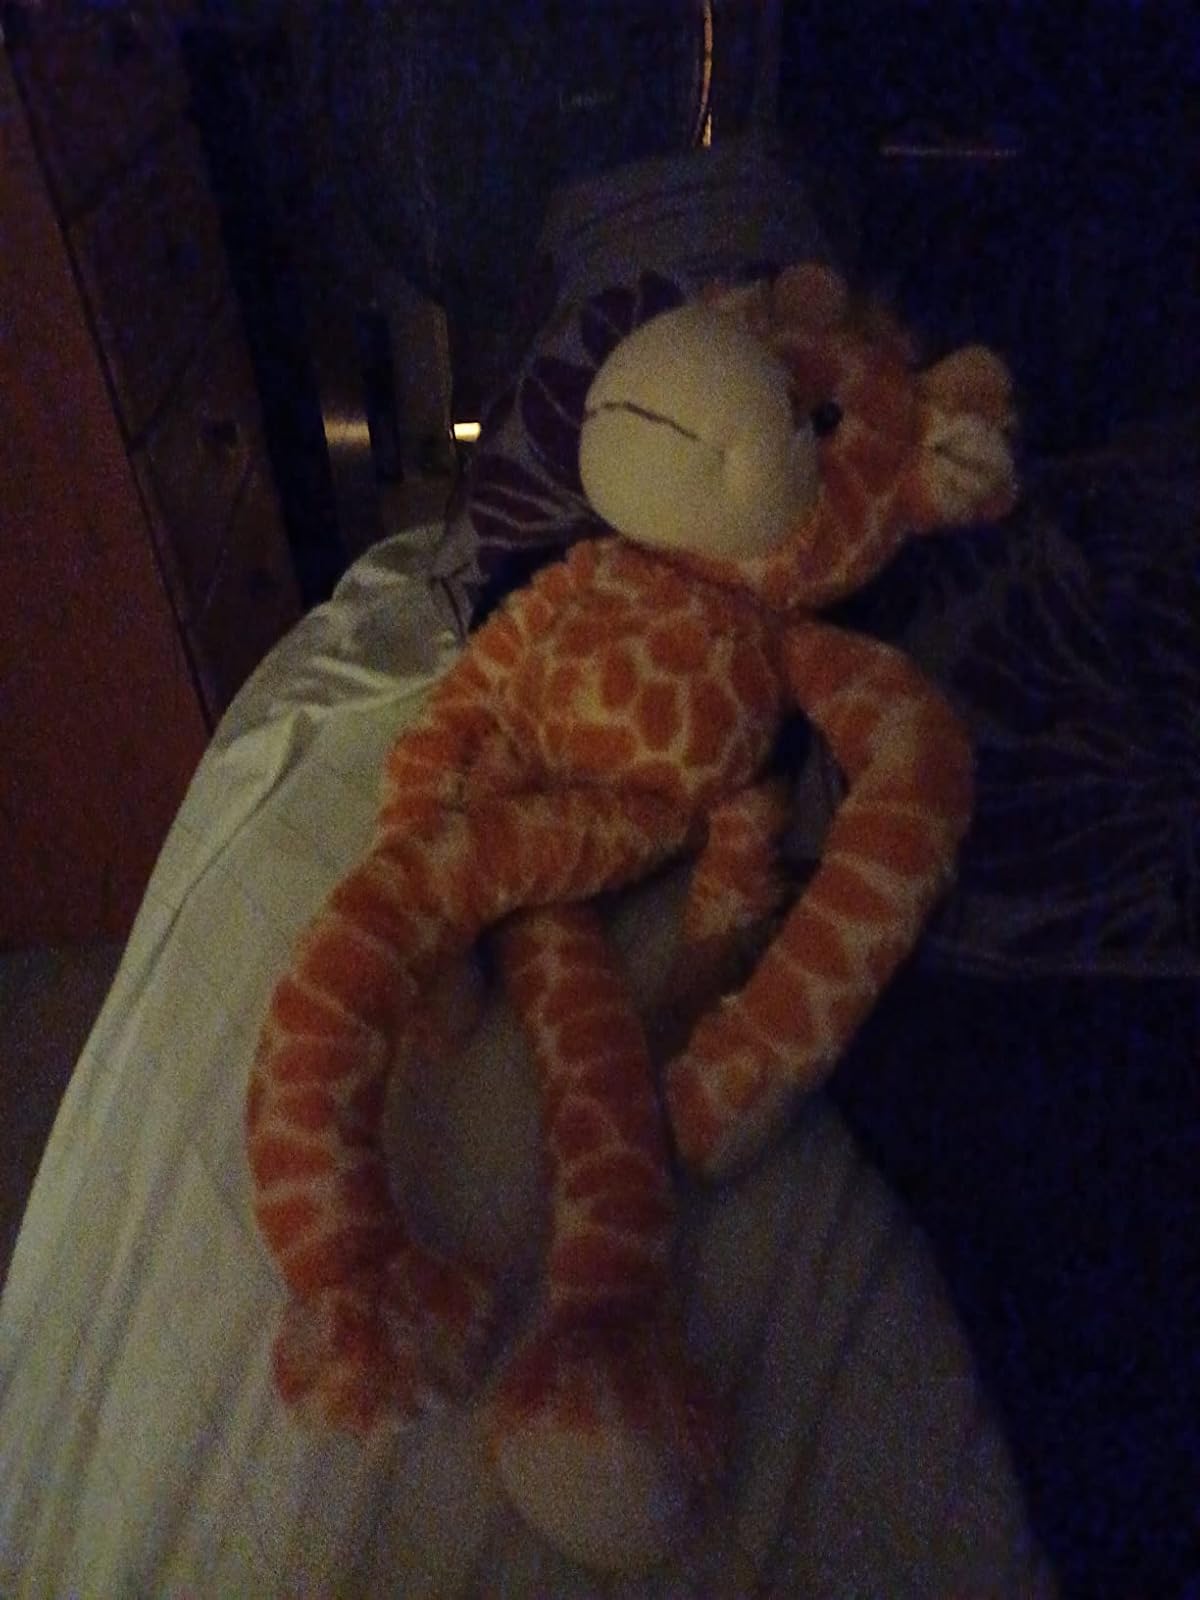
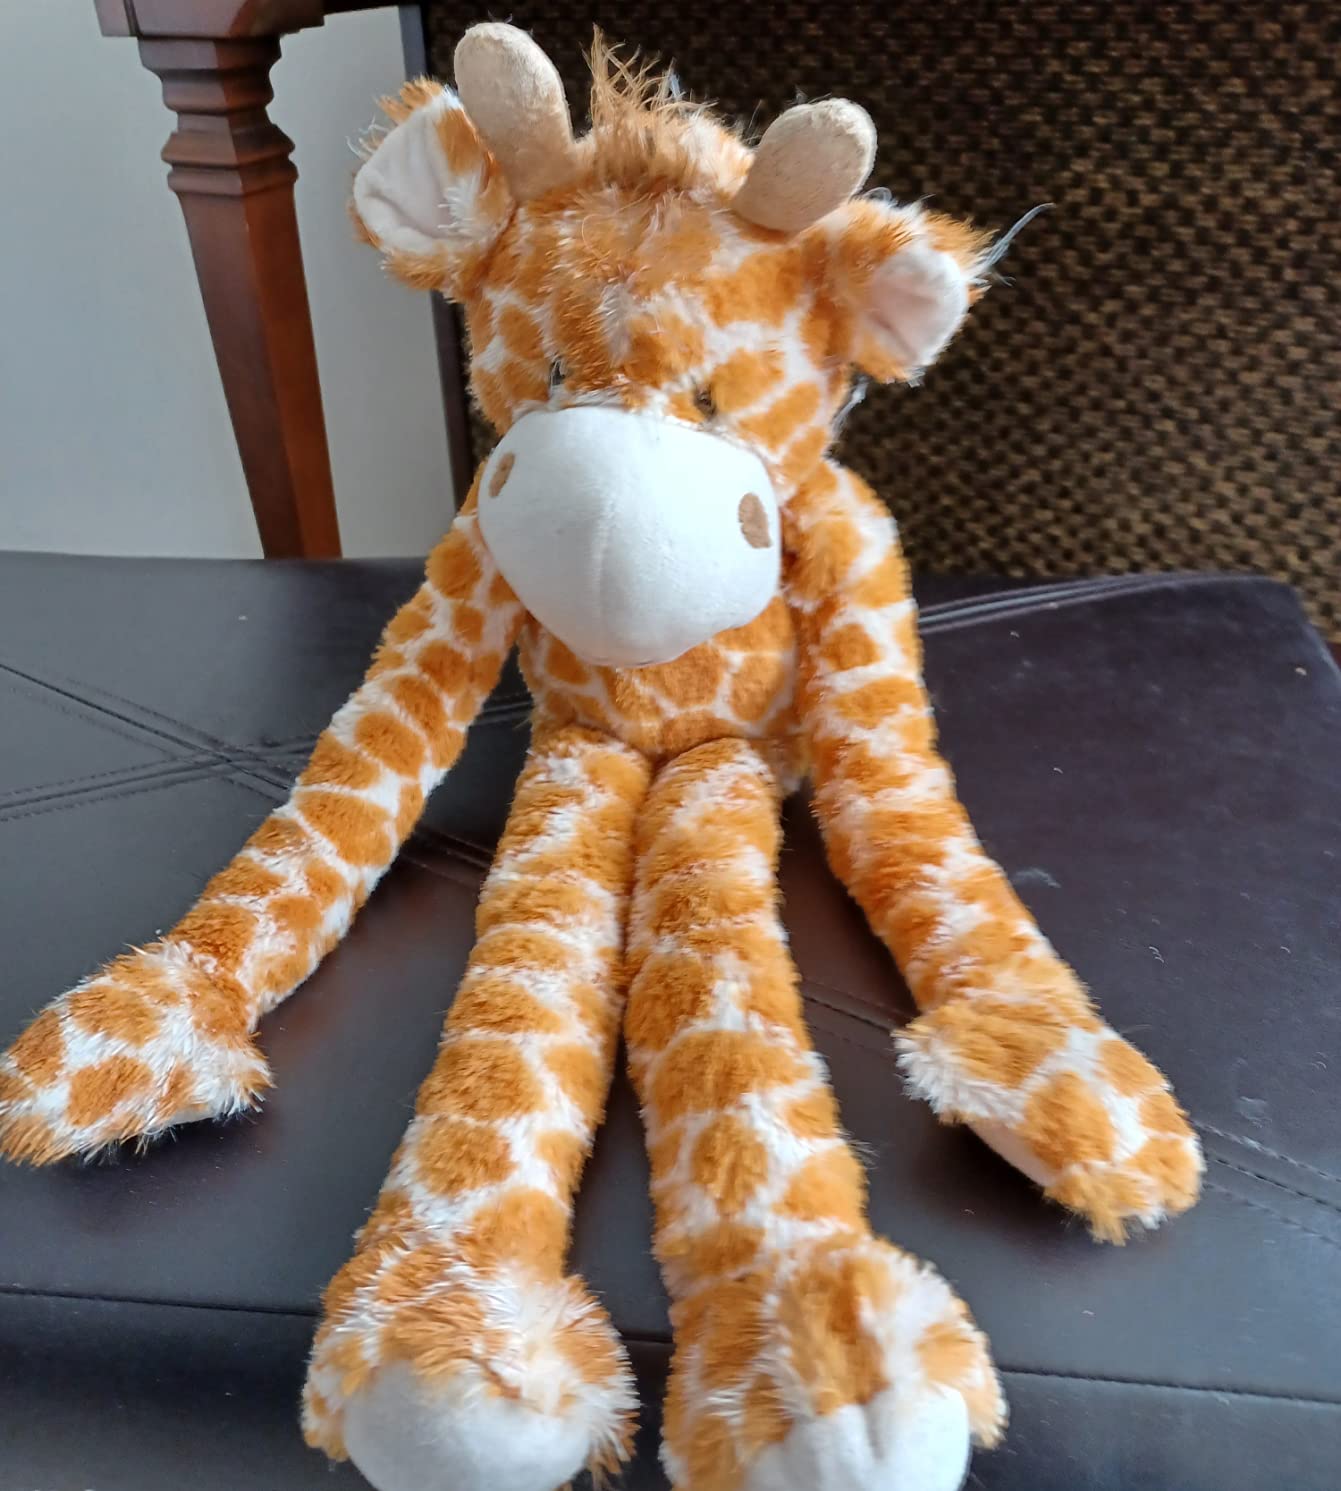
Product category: items_toy
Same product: yes